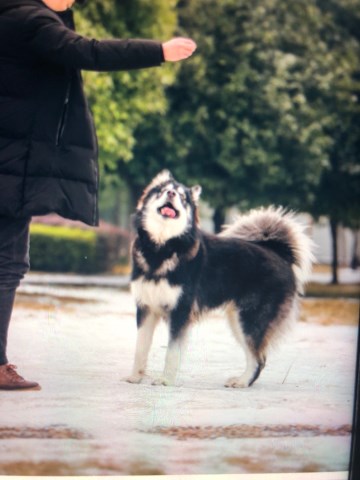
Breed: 1324-n000004-malamute